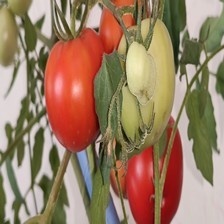
Label: tomato